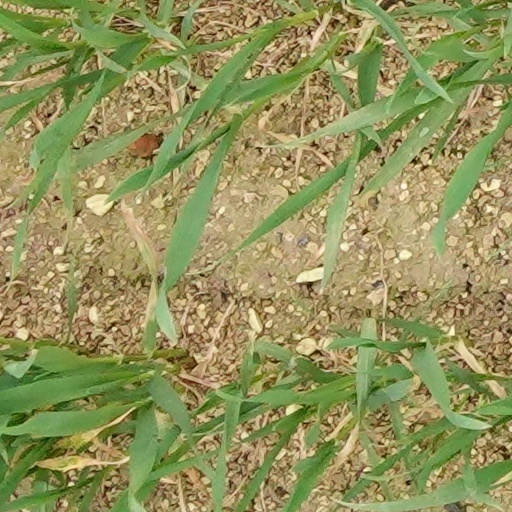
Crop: wheat